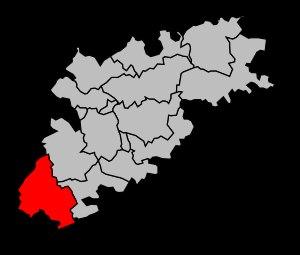
Le canton de Verdun-sur-Garonne est un canton français du département de Tarn-et-Garonne.